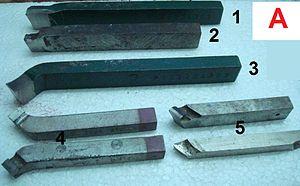
Outils de tour pour usinage externe.
L'outil de tour désigne un des nombreux outils utilisés, avec un porte-outil, sur un tour.